Mars aircraft

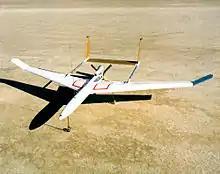
NASA Mini-Sniffer flown in the 1970s was designed for Earth air-sensing missions and used hydrazine fuel.

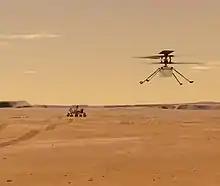
"Ingenuity" helicopter viewed with "Perseverance" rover in the background (artwork)

A Mars aircraft is a vehicle capable of sustaining powered flight in the atmosphere of Mars. So far, the Mars helicopter "Ingenuity" is the only aircraft ever to fly on Mars, completing 72 successful flights covering in 2 hours, 8 minutes and 48 seconds of flight time. "Ingenuity" operated on Mars for sols ( total days), until it was retired following rotor blade damage.